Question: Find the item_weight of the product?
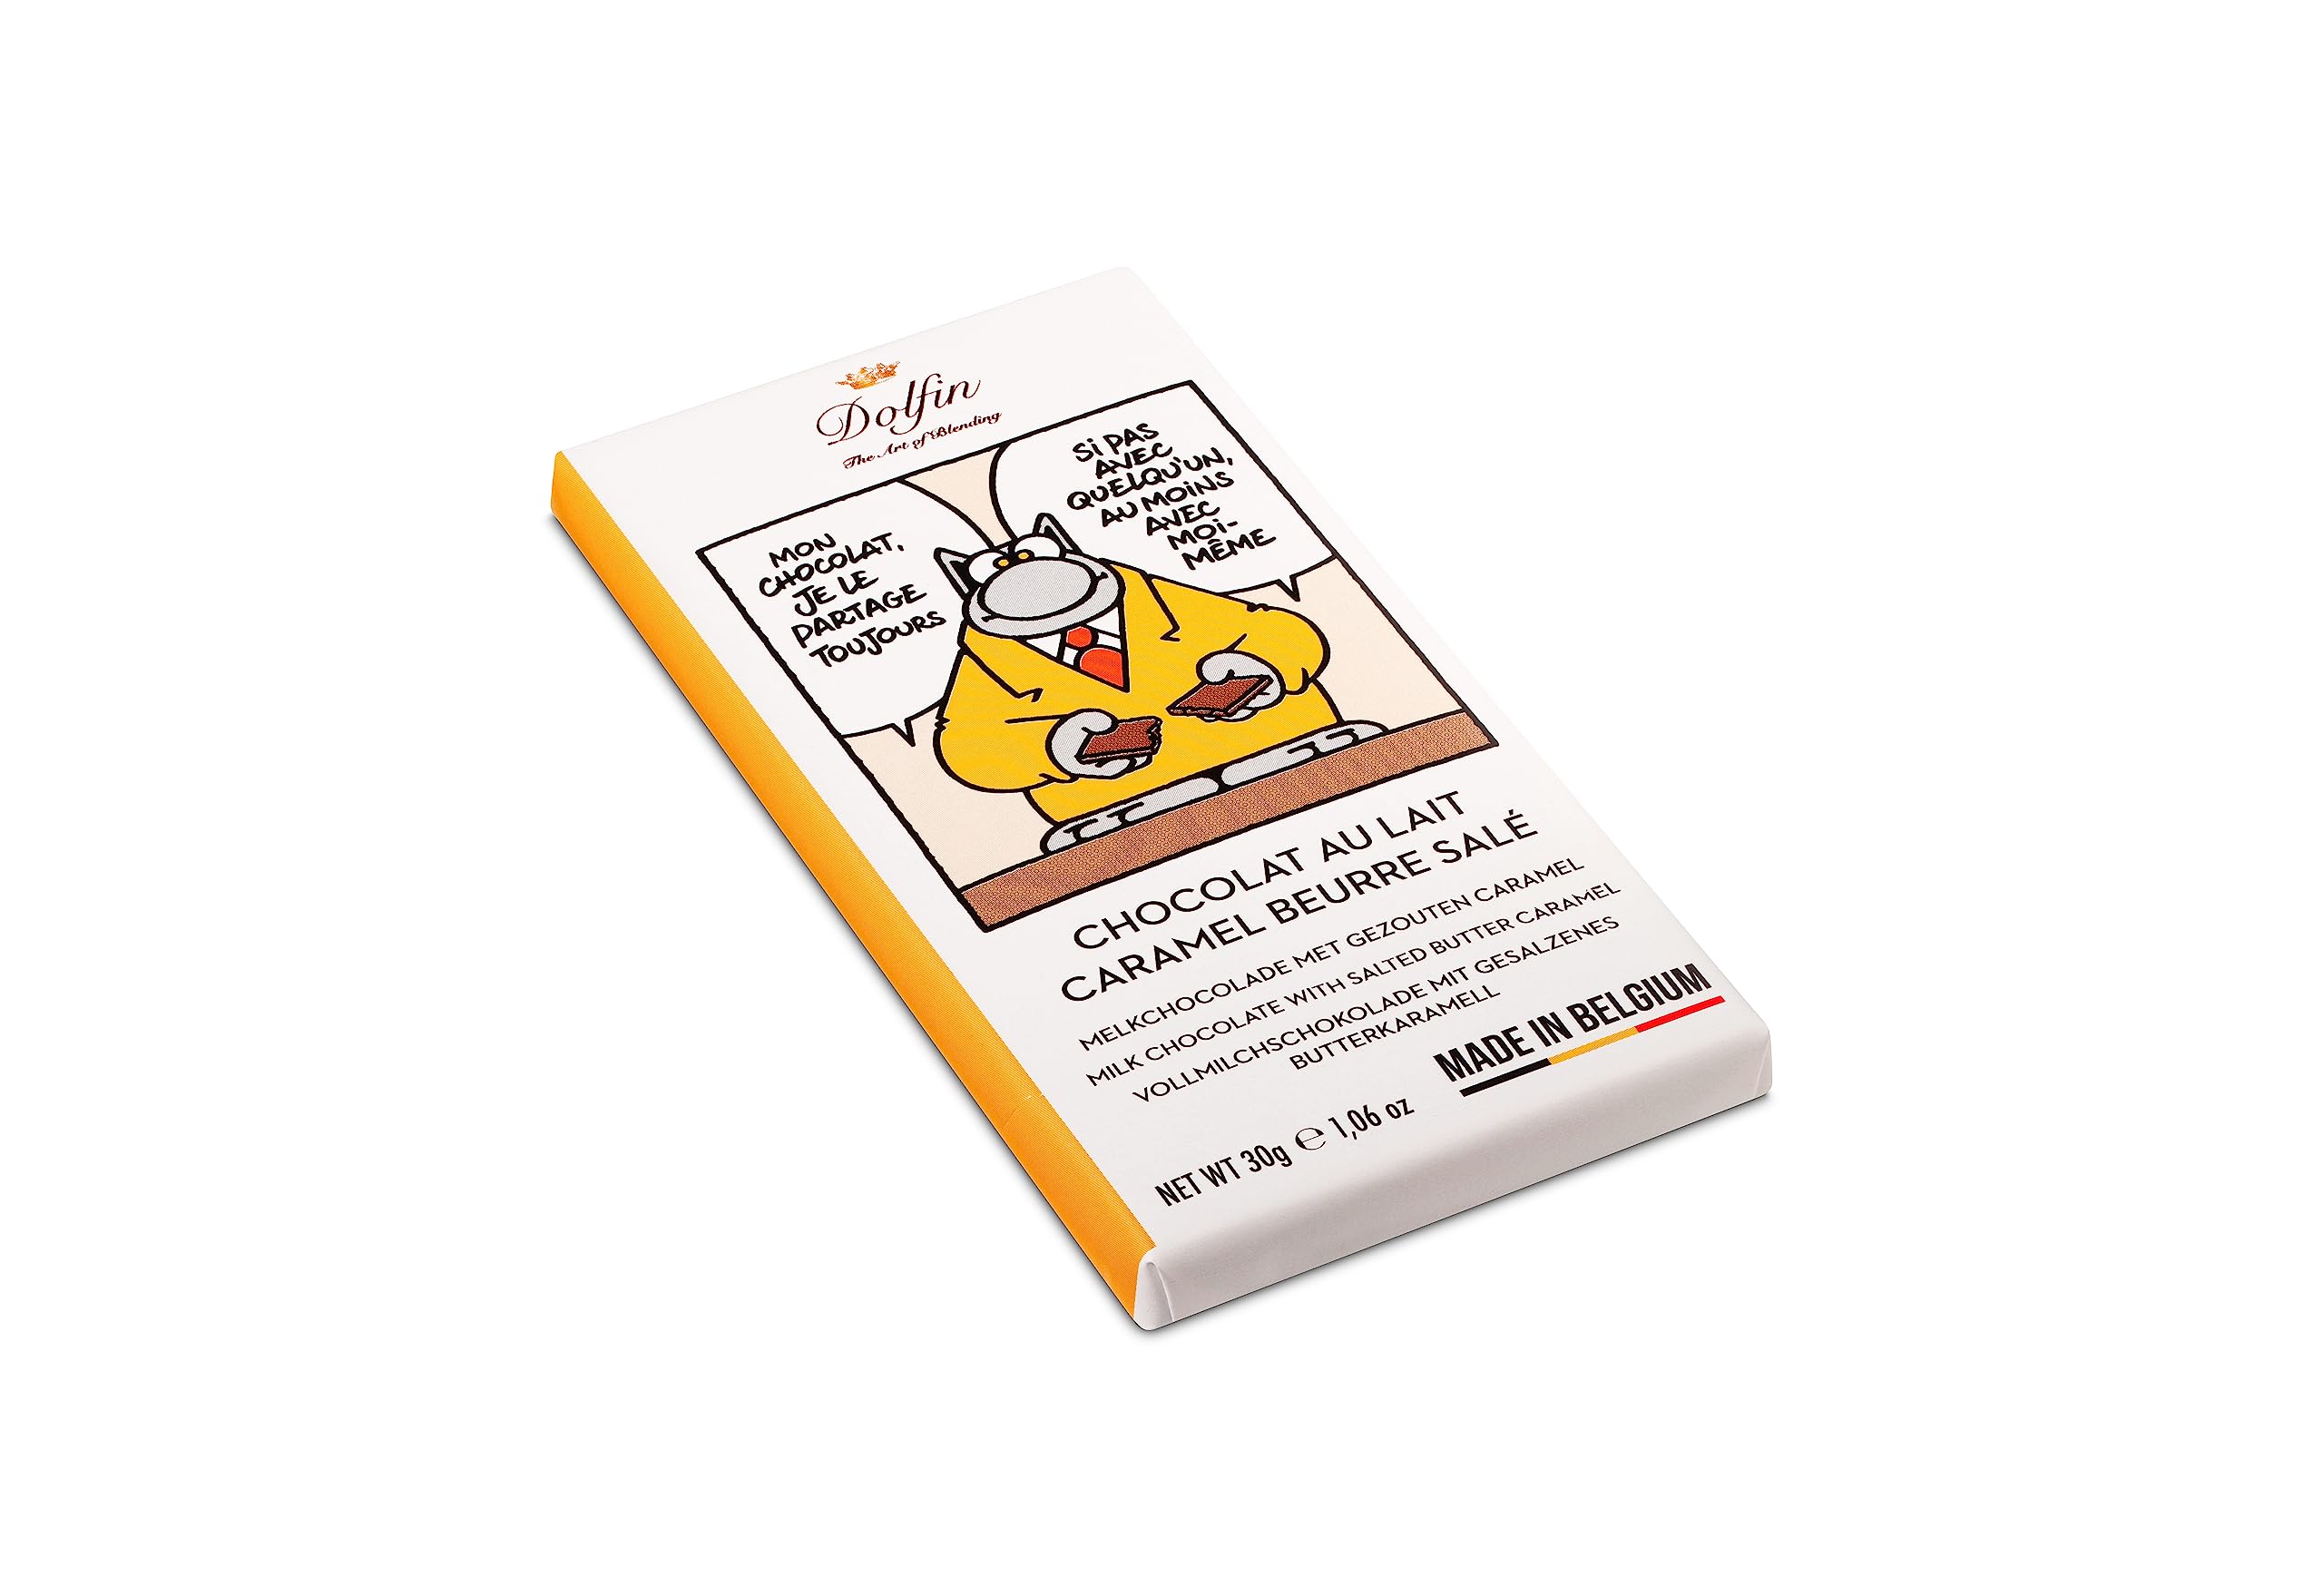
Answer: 30.0 gram